Mosin–Nagant

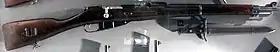
Finnish Army Model 27rv

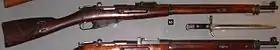
Civil GuardModel 28

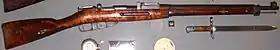
Civil Guard Model 28–30

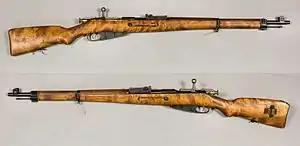
M/39 rifle

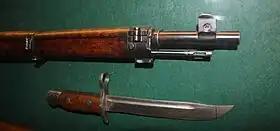
Civil Guard M/39 bayonet

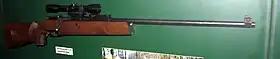
M/28–76 in sniper rifle configuration

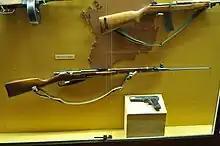
A Chinese Type 53 carbine captured by US forces in Korea

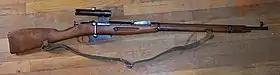
Hungarian M/52 rifle with PU 3.5× optics

Most Finnish rifles were assembled by SAKO, Tikkakoski Oy, or VKT (Valtion Kivääritehdas, State Rifle Factory, after the wars part of Valtion Metallitehtaat (Valmet), State Metalworks). The Finnish cartridge 7.62×53mmR is a slightly modified variation of the Russian 7.62×54mmR, and is considered interchangeable with 54R. However, the older version of the Finnish military cartridge was loaded with the S-type bullet that had nominal diameter of .308. In 1936 the Finnish Army fielded a new standard service cartridge intended for both machine guns and rifles. This new cartridge was loaded with a new bullet designed in 1934–the D-166, which had a nominal diameter of .310. The new service rifle m/39 was designed from the start around the D-166, thus it had nominal barrel diameter of .310.